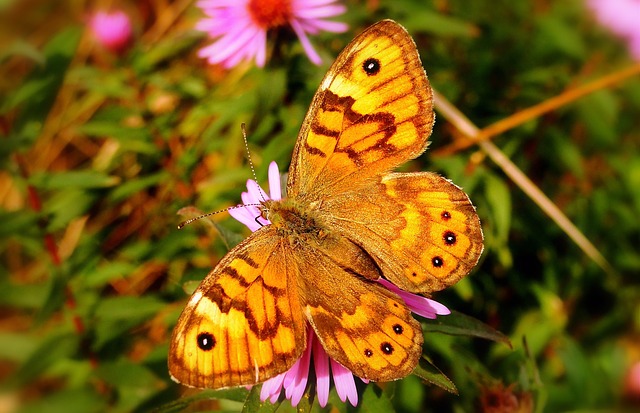
Label: farfalla